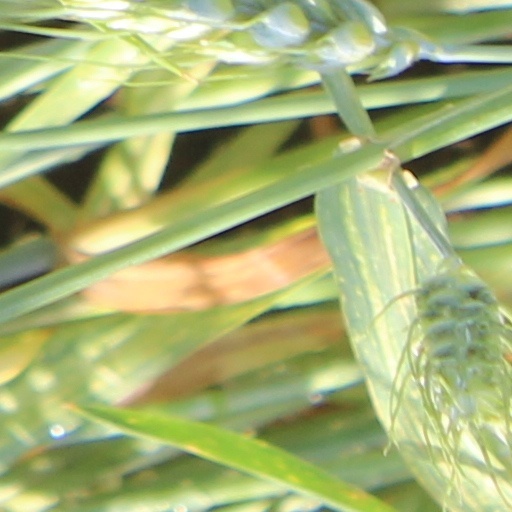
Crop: wheat